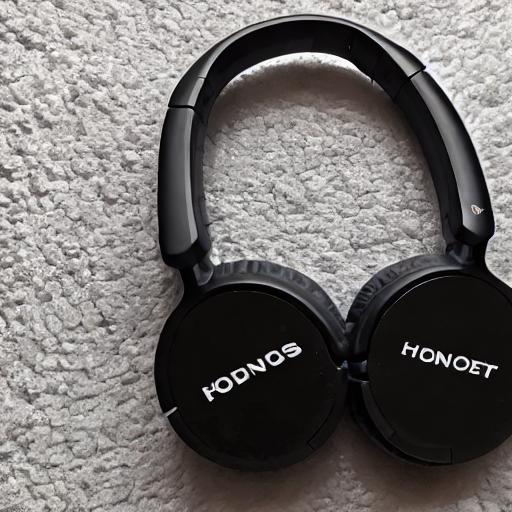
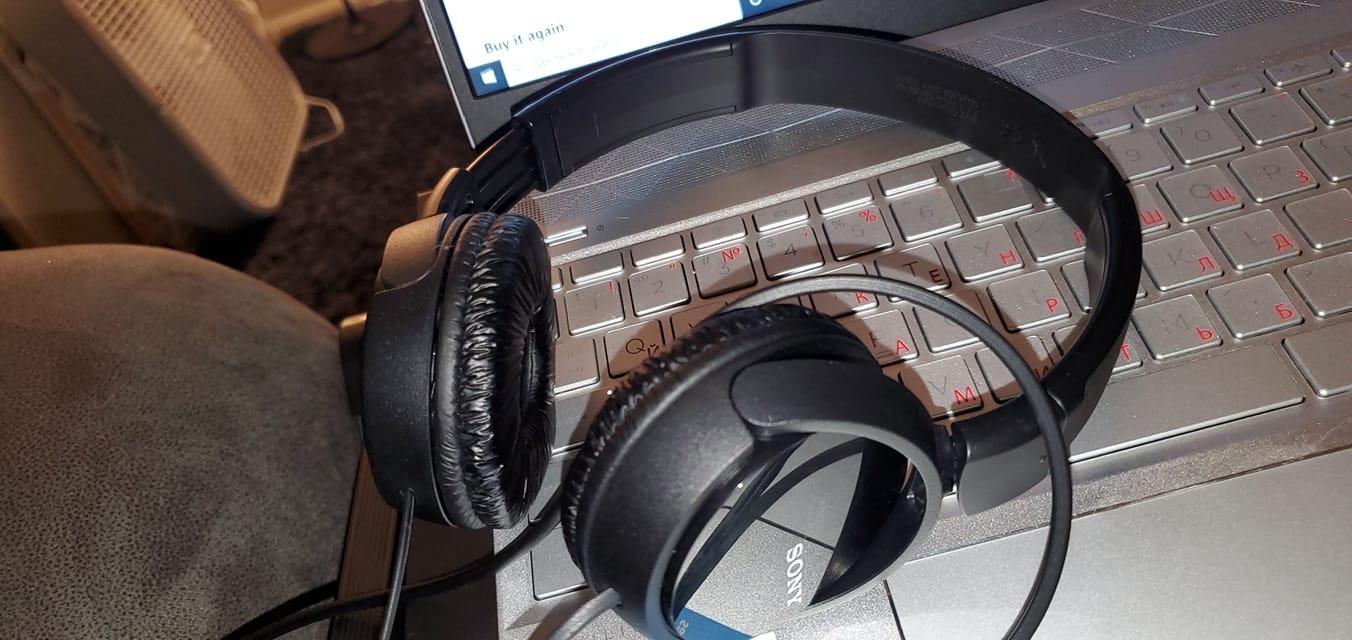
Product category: headphones
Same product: no